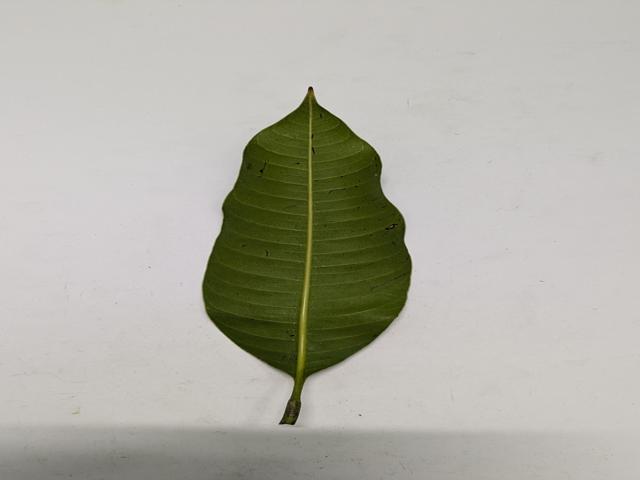
Mango leaf variety: Haribhanga